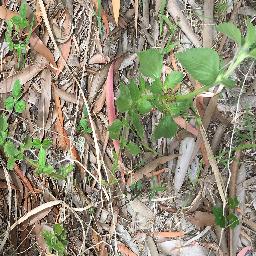
Label: siam_weed